Louis M. Lyons

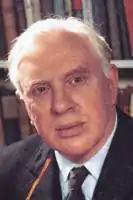

Louis Martin Lyons (September 1, 1897 – April 11, 1982) was an American journalist in Massachusetts and curator of the Nieman Foundation for Journalism at Harvard University.